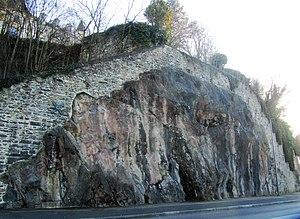
Cette falaise a été taillée dans le gneiss en rive gauche de la Saône à hauteur de l'île Barbe
L'île Barbe, sur la Saône, est intégrée dans le territoire de la commune de Lyon depuis 1963. Les premiers ermites y recherchaient la solitude mais dès le Ve siècle a été créée une abbaye, l'une des plus anciennes de France. Elle connut la plus grande célébrité aux temps carolingiens puis à partir du XIIe siècle. Lorsqu'elle est entrée en décadence, le culte de la Vierge s'y est substitué aux pratiques monastiques attirant jusqu'au XIXe siècle des foules considérables de pèlerins dans l'église Notre-Dame, épargnée par les destructions. Quelques vestiges subsistent des splendeurs anciennes mais elles sont sur terrain privé et leur visite en est très réglementée. Le charme des lieux n'a cessé de séduire les peintres depuis le XVIIIe siècle tandis que trois clubs d'aviron ont établi leurs bases dans le voisinage immédiat dès la fin du XIXe siècle.